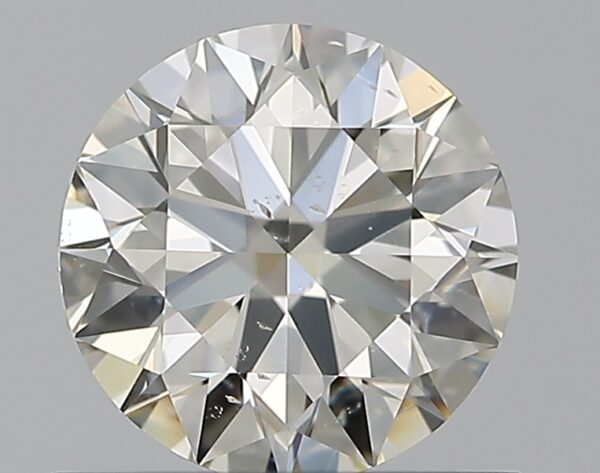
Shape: round
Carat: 0.7
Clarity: SI2
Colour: K
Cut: EX
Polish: EX
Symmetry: EX
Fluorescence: N
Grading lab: GIA
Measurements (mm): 5.66 x 5.69 x 3.5